Imam Abdulrahman Bin Faisal University

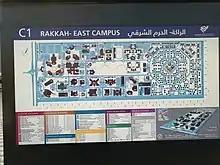
Imam Abdulrahman bin Faisal University campus map

Imam Abdulrahman Bin Faisal University (IAU), formerly known as the University of Dammam, is a public university in Dammam, Saudi Arabia. It is one of the oldest and leading universities in medicine in the country's Eastern Province. It is named after Abdul Rahman bin Faisal, the last ruler of the Second Saudi State and the father of King Abdulalziz ibn Saud, the founder and first monarch of Saudi Arabia